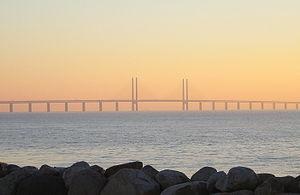
La route européenne 20 est une route reliant Shannon à Saint-Pétersbourg en passant par Dublin, Copenhague, Stockholm et Tallinn. La route n'est pas continue, à trois points, une traversée maritime est nécessaire.